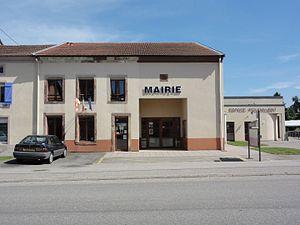
Merviller (M-et-M) mairie
Merviller est une commune française, située dans le département de Meurthe-et-Moselle, en région Grand Est.